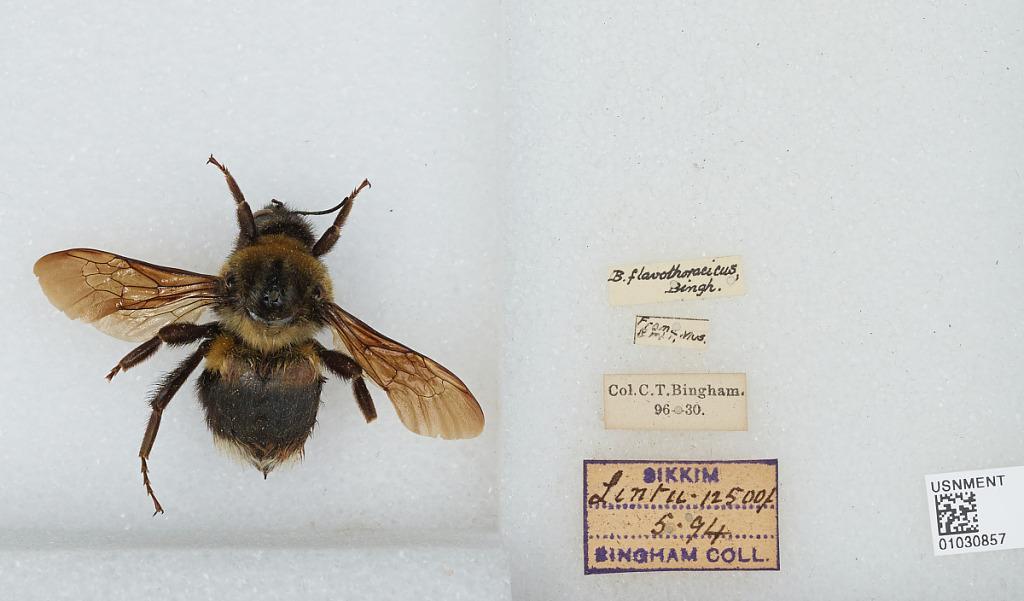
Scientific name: Bombus (Melanobombus) miniatus Bingham
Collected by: C. Bingham
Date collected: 1894-5-
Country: India
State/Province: Sikkim
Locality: Lintil